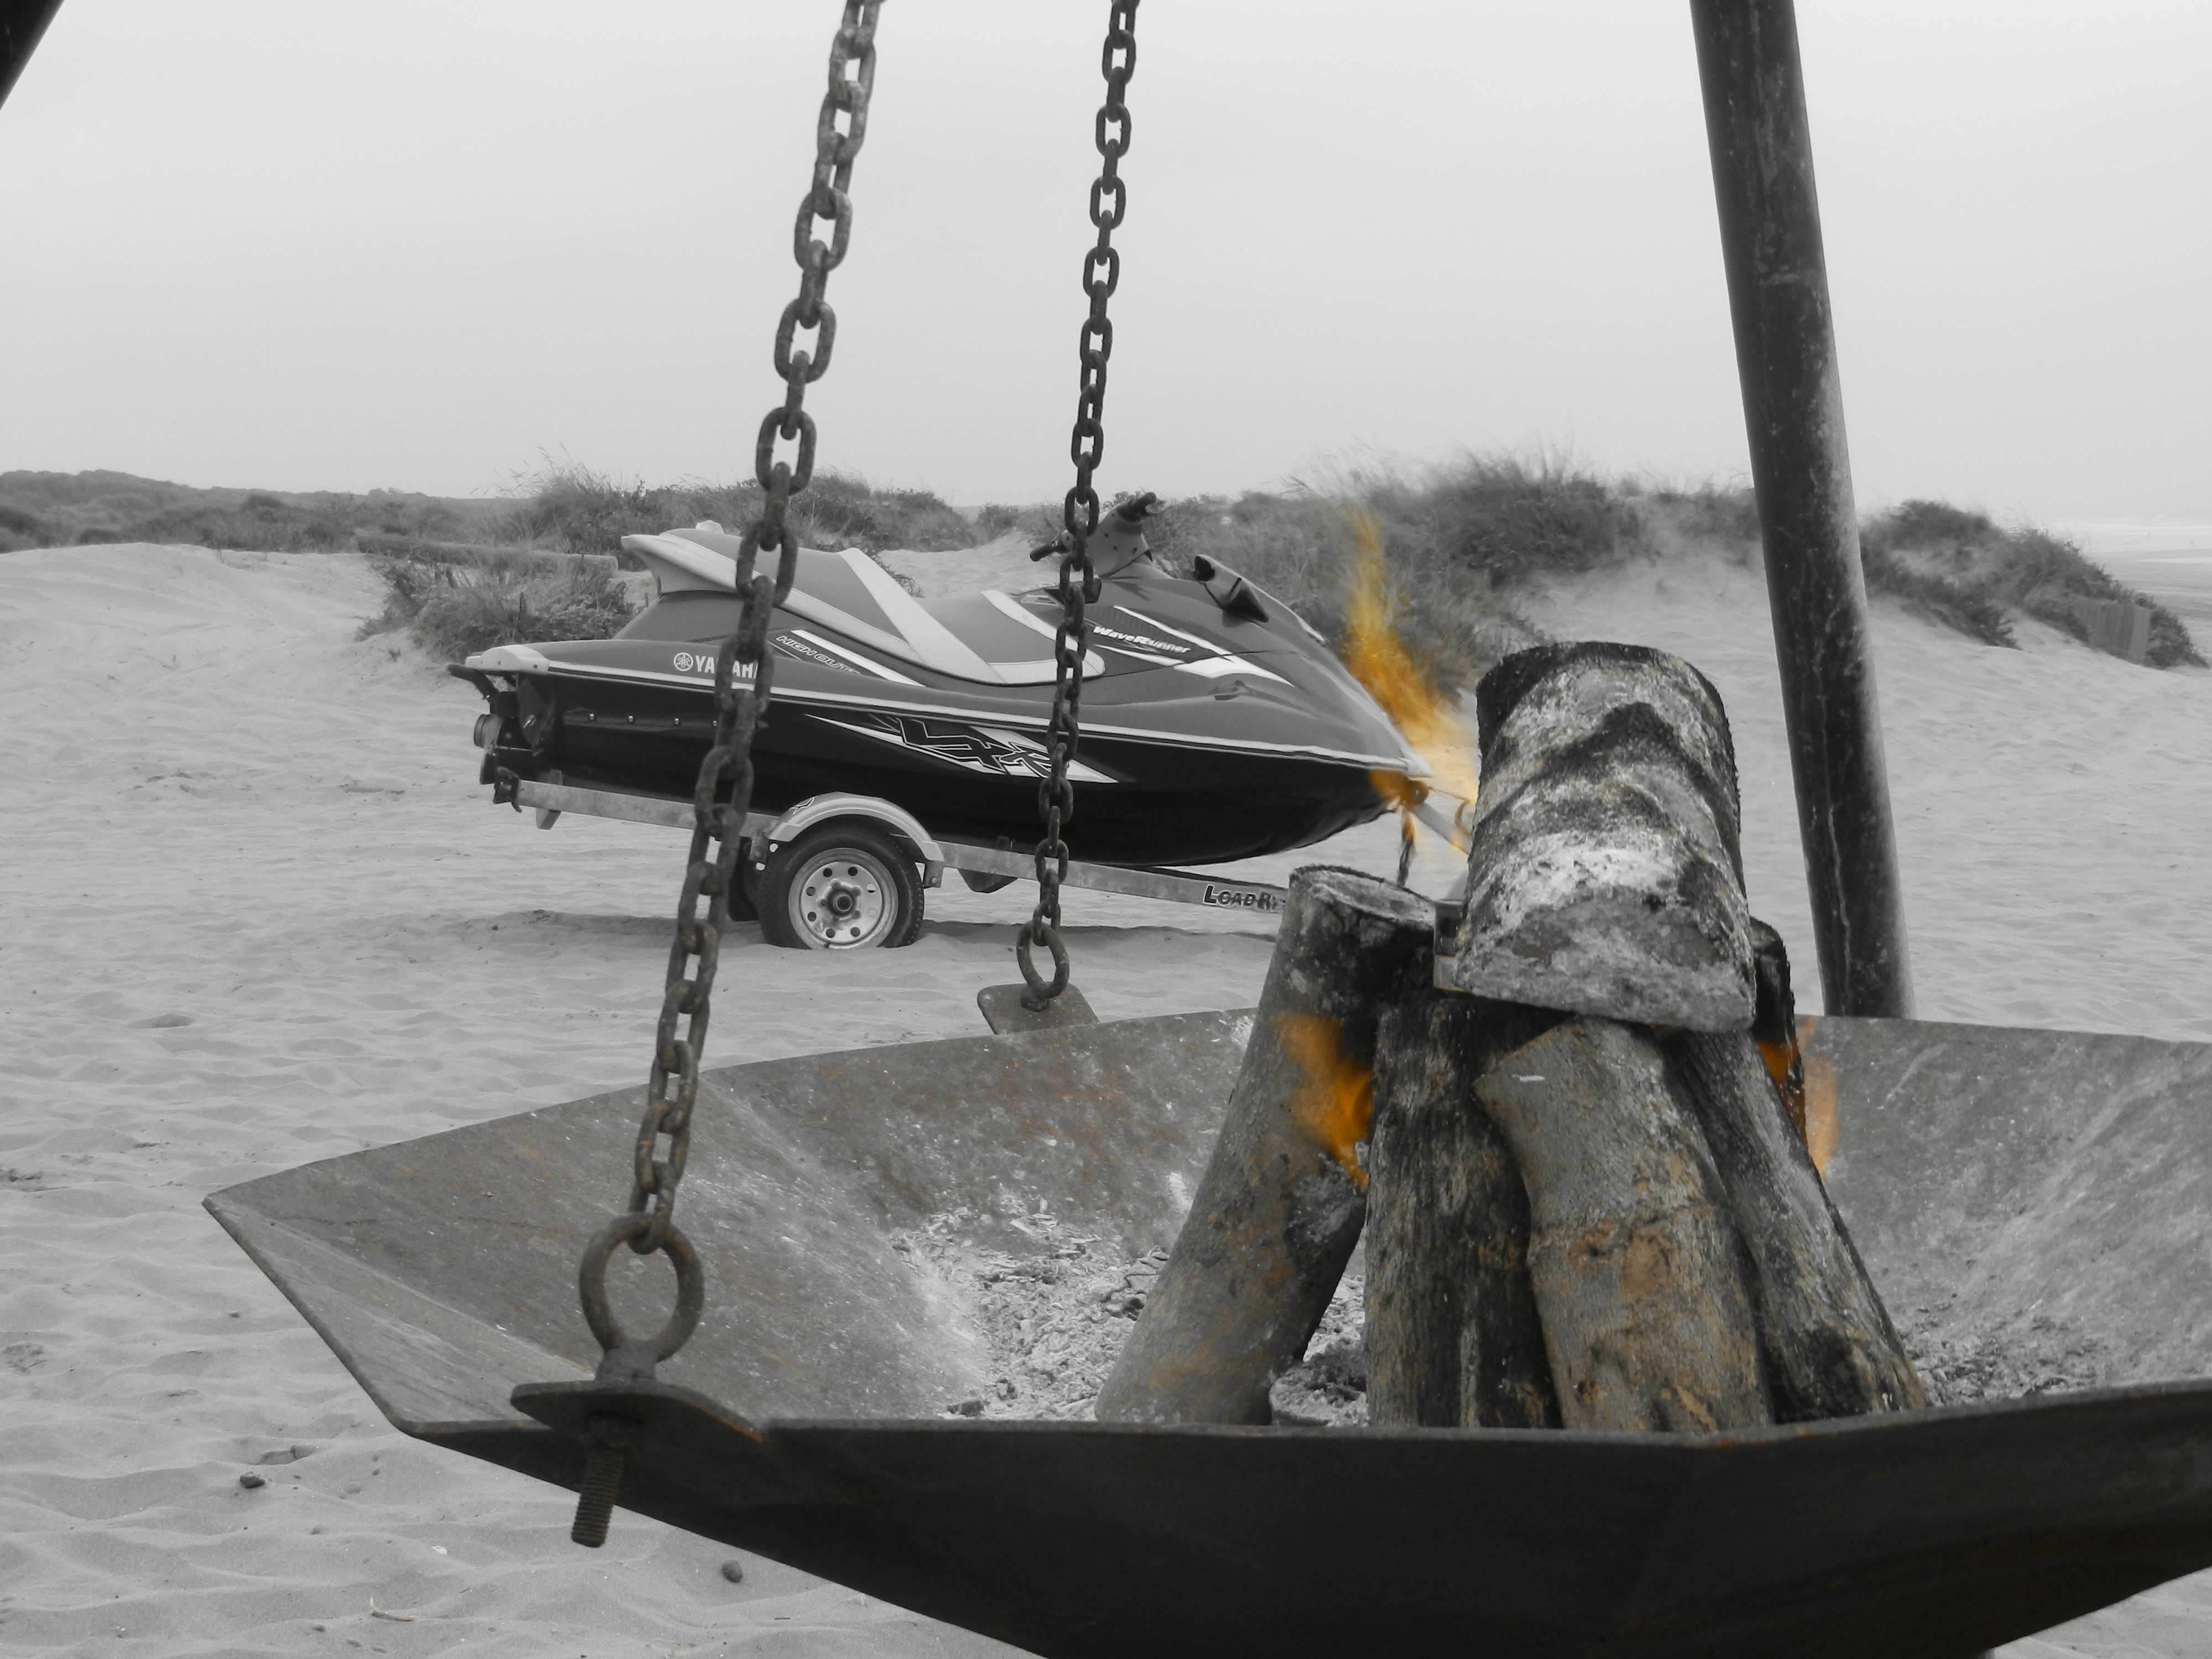
beach, wing, boat, orange, vehicle, mast, fire, sailboat, watercraft